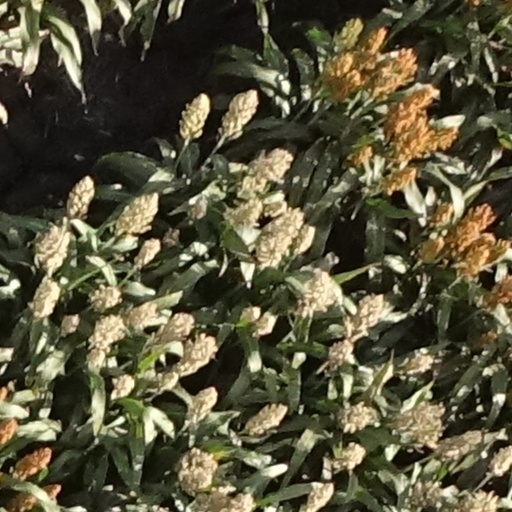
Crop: sorghum